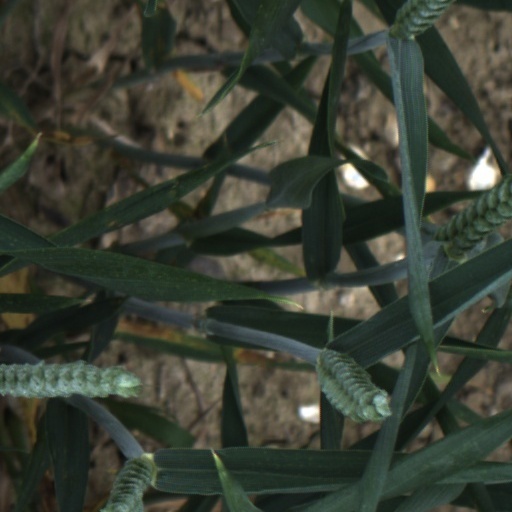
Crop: wheat